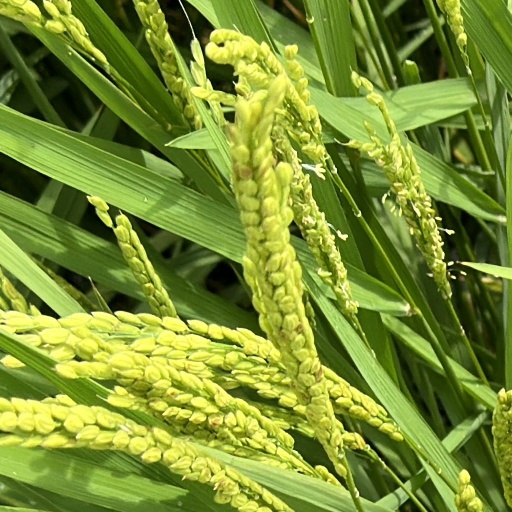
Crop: rice